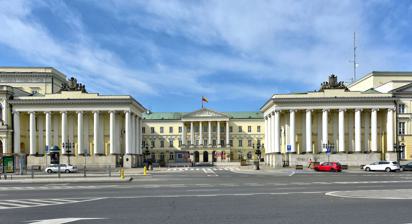
Building: Palace of the Ministry of Revenues and Treasury
Country: Poland
Year built: 1825
Commission Palace The Palace of the Ministry of Revenues and Treasury at Bank Square General information Architectural style Neoclassical Address plac Bankowy 3/5 Current tenants Warsaw City Council , President of Warsaw , Masovian Voivodeship Construction started 1823 Completed 1825 ; 200 years ago ( 1825 ) Inaugurated 1954 Renovated 1919–1921 Destroyed 1939 Client Ministry of Revenues and Treasury of Congress Poland Other information Public transit access Ratusz Arsenał Historic Monument of Poland Designated 1994-09-08 Part of Warsaw – historic city center with the Royal Route and Wilanów Reference no. M.P. 1994 nr 50 poz. 423 The Palace of the Ministry of Revenues and Treasury ( Polish : Pałac Komisji Rządowej Przychodów i Skarbu ) is located at 3/5 Bank Square in Warsaw . It is sometimes simply referred to as the Commission Palace . Currently it is not the home to the named ministry, but serves as Warsaw's official city hall , the seat of the President of Warsaw and the provincial office of the Mazovia province . History Palace before 1939 In the middle of the 17th Century, a residence was built for Chancellor Jan Leszczyński which was probably designed by the Italian architect Giovanni Battista Gisleni . In the second half of the 18th century the palace was owned by Józef Potocki , and then by the Zieliński family. The palace was fundamentally rebuilt from 1823 to 1825 by Antonio Corazzi in neo-classical form as the base of the Ministry of Revenues and Treasury for its minister Franciszek Ksawery Drucki-Lubecki . There was the Stock Exchange, the Minister's Palace as well as the Ministry building all adjacent to each other. From 1829 to 1831, Polish romantic poet Juliusz Słowacki worked here as an official. From 1919 to 1921 the buildings were renovated under the direction of Marian Lalewicz for the Ministry of Treasury. During the invasion of Poland in 1939 the palace was burnt after being hit by German bombs and during the Warsaw Uprising it was almost completely destroyed, however some walls stayed intact. After the war, it was rebuilt in its neo-classical form under the supervision of architect Piotr Biegański and began its current role. Architecture The three-storey palace is located on a horseshoe-shaped floor plan around a main central courtyard. The six-columned Corinthian portico dominates. The sculptures in the tympanum of this portico are by Paweł Maliński and represent allegories of wisdom ( Minerva ), industry ( Jason ), trade ( Mercury ), and the Vistula and Bug rivers. The second level above the running frieze includes cherubs and garlands probably by M. Vincenti. The side wings of the palace help form the courtyard and are in the style of the main building. Overlooking Bank Square there is only two floors, both wings are also narrower than the main wing. The wings are each of a stepped gable nature. In front of the one wing is a monument to Juliusz Słowacki , designed by Edward Wittig (actually designed in 1932), and unveiled in 2001 to replace a statue to Felix Dzerzhinsky (by Zbigniew Dunajewski). Commemorative plaques Plaques placed on the ground floor of the building between the arcades commemorate: leaders of the Polish Jacobins (unveiled in 1952) Antonio Corazzi (from 1977, on the centennial anniversary of his death) politician Eugeniusz Kwiatkowski (from 2000) and artist Piotr Michałowski (from 2011) Sources